Bert Avery (Australian footballer)

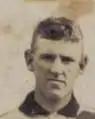

Bert Avery (5 October 1907 – 6 January 1981) was an Australian rules footballer who played for the South Melbourne Football Club and Melbourne Football Club in the Victorian Football League (VFL).